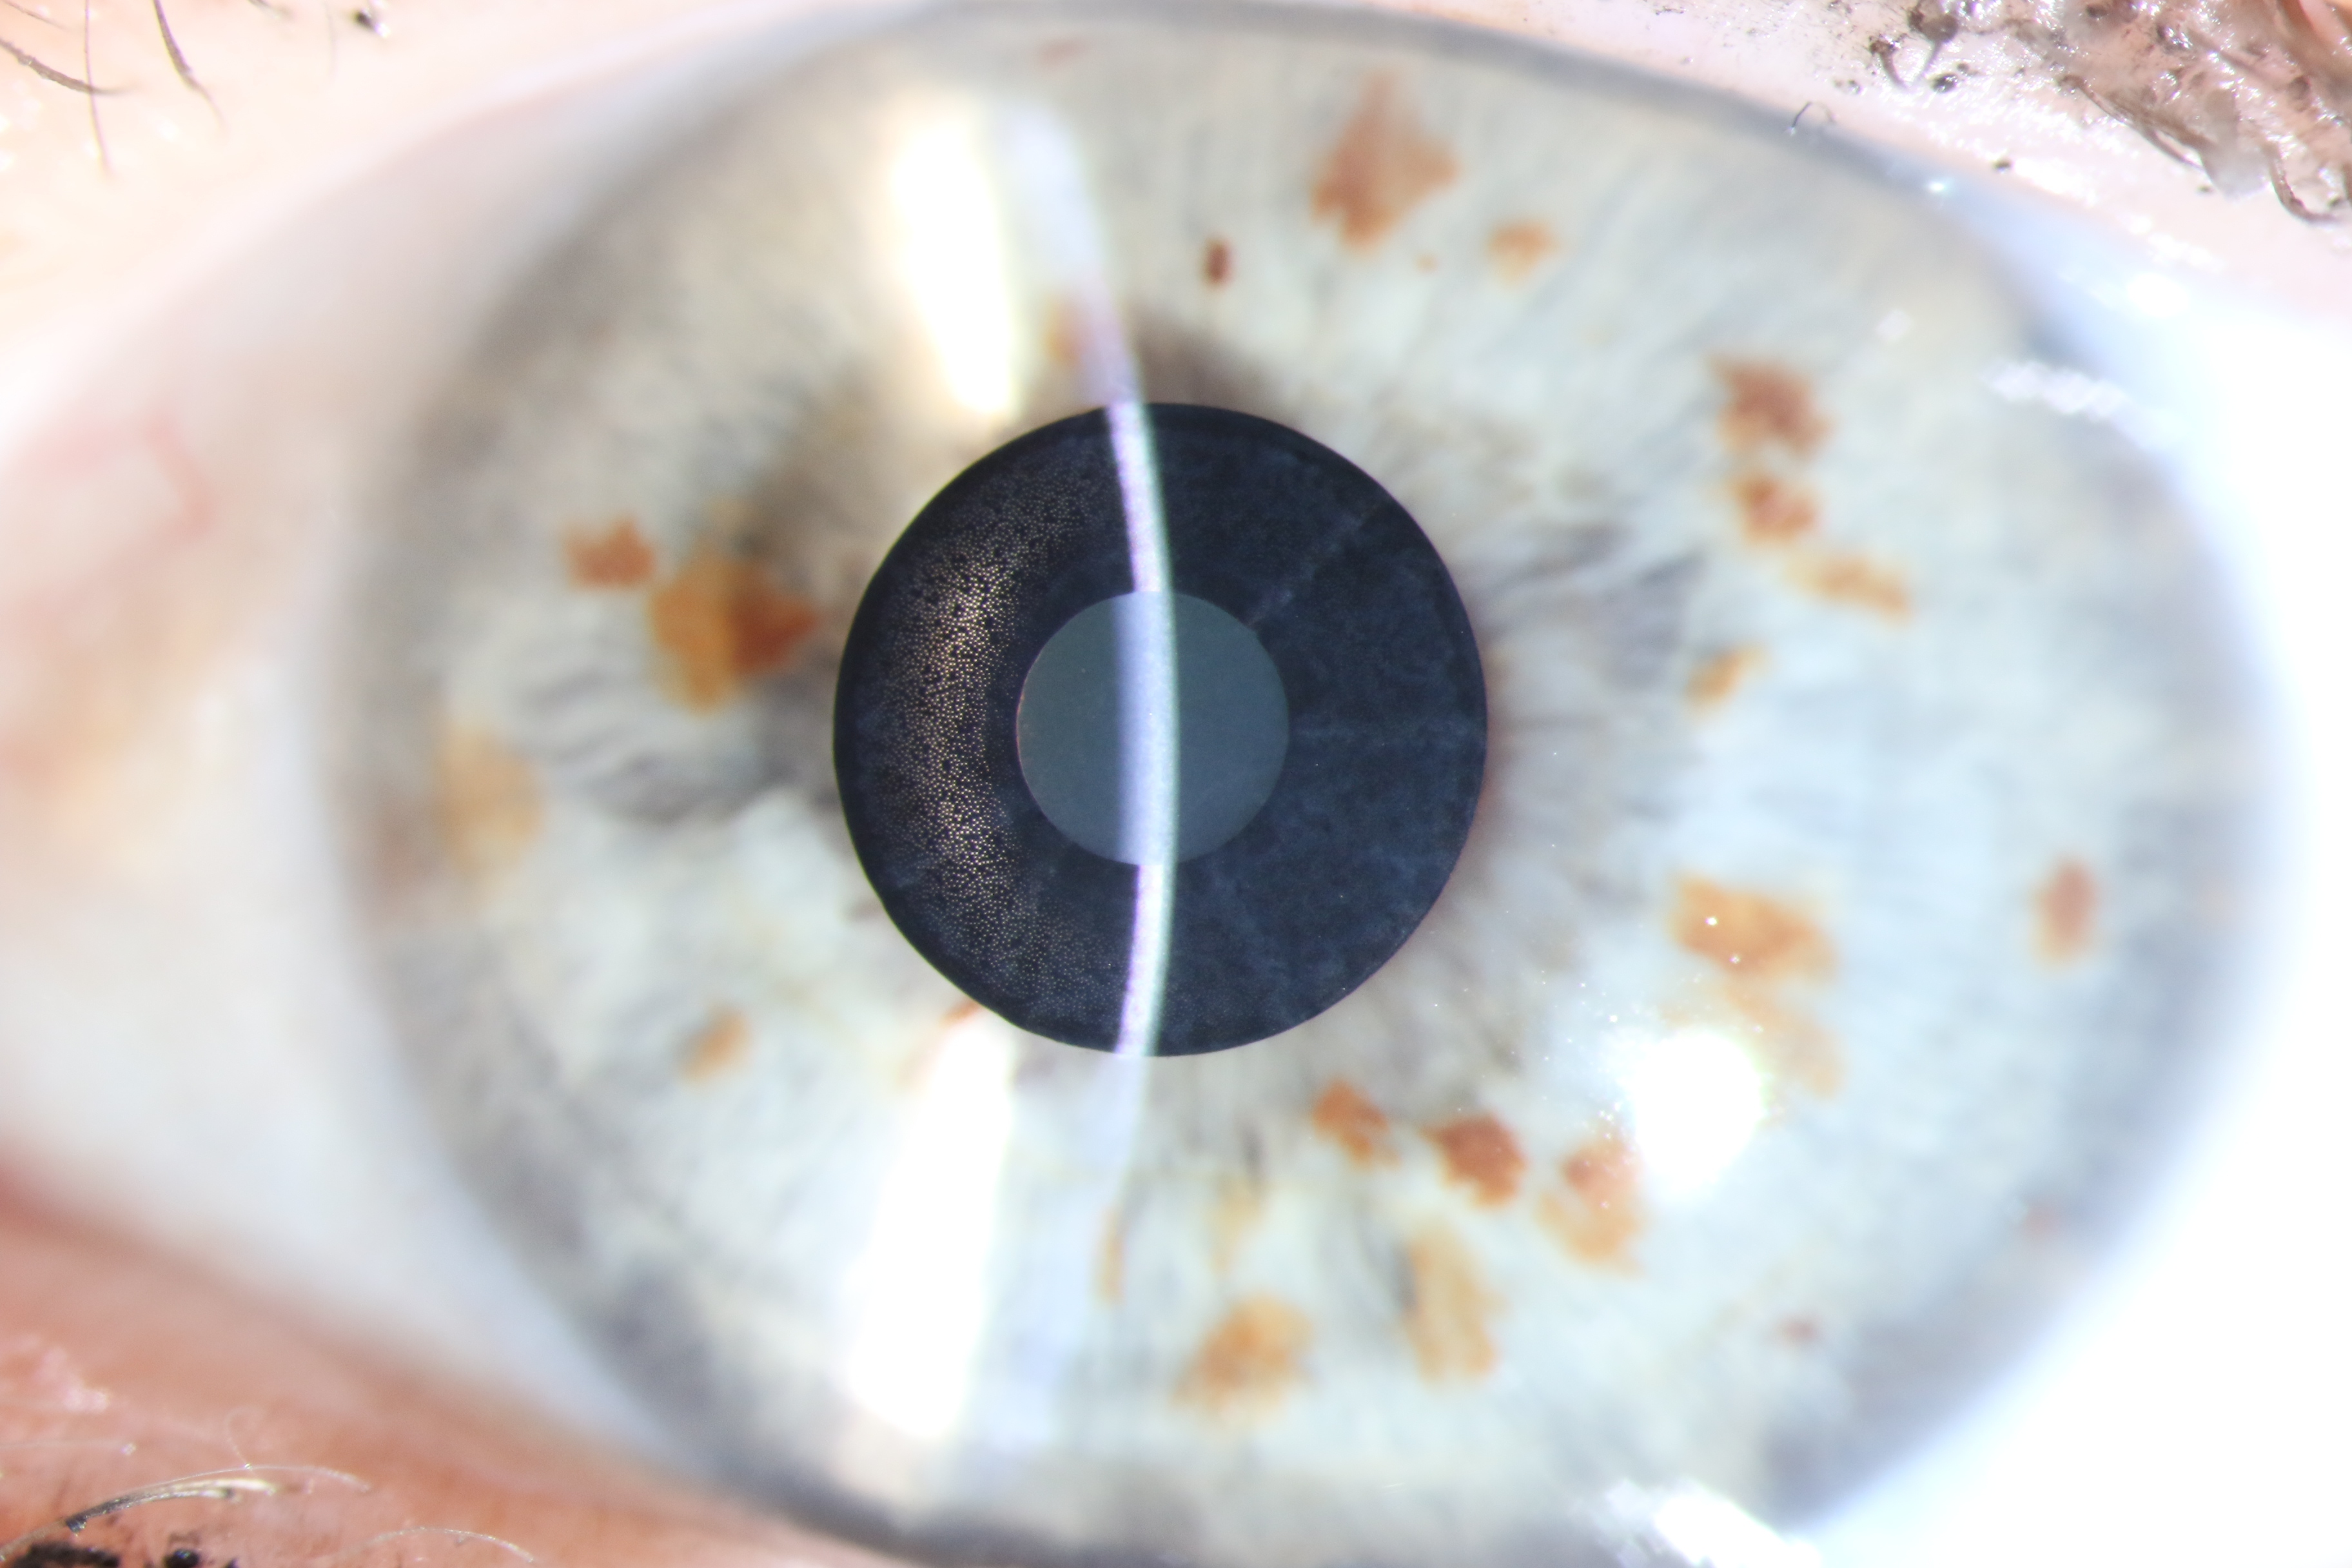
A slitlamp microscope photograph of a Kamra (AcuFocus) intracorneal inlay. The slit beam shows the depth of the inlay while the reflected light from the iris shows some of the thousands of holes this inlay has.
Specialty: implants
Anatomy: eye